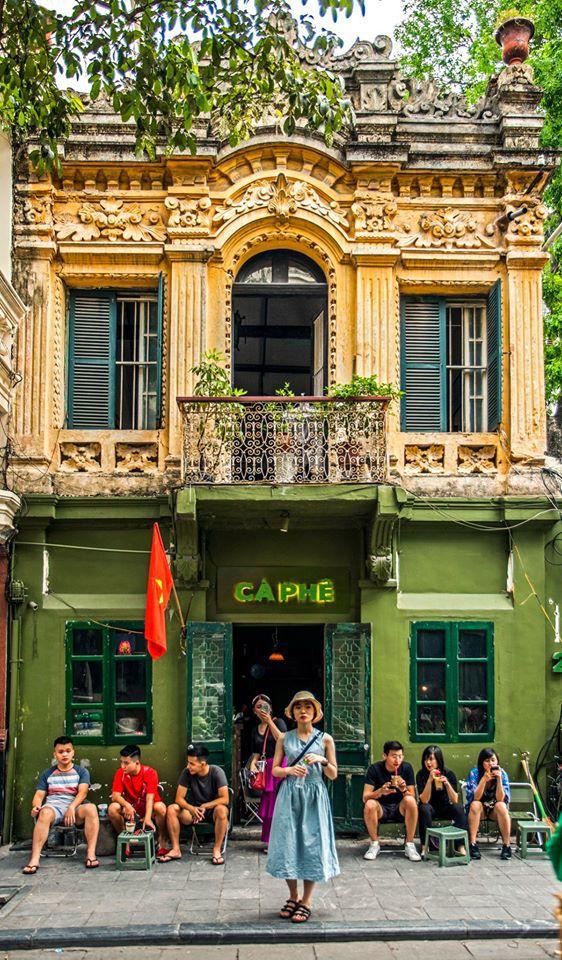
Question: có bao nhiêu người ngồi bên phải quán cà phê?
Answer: có ba người ngồi bên phải quán cà phê